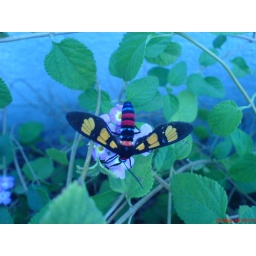
colorful fly over the flower sucking the necter.